Cameri Theatre

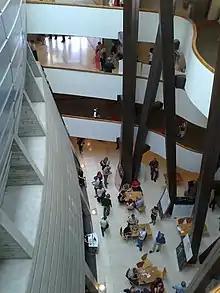
Cameri interior

The Cameri's social action programs include the Peace Foundation, which brings together young Israelis and Palestinians to watch theatre performances, and Theatre in Education, which brings high school students, university students and special needs audiences to the theatre. The Cameri also offers ticket subsidies for senior citizens and simultaneous translation of its productions into English, Russian and Arabic.